Jan Koželuh

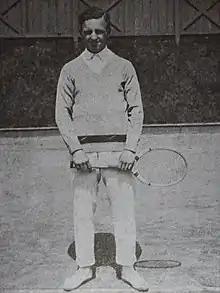

Jan Koželuh (29 January 1904 – 4 June 1979) was a Czech tennis player of the 1920s, not to be confused with his older brother Karel Koželuh (1895–1950), a player of the same era. Although Karel was inducted into the International Tennis Hall of Fame in Newport, Rhode Island, in 2006, Jan is almost totally forgotten today outside his native Czechoslovakia. He also competed at the 1924 Summer Olympics.